Hoard

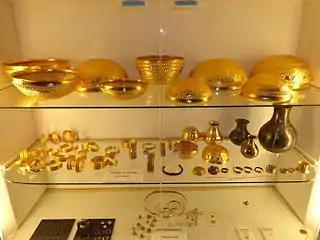
Treasure of Villena, 1000 BC, the biggest prehistoric gold hoard in Western Europe. Discovered in 1963.

Hoards may be of precious metals, coinage, tools or less commonly, pottery or glass vessels. There are various classifications depending on the nature of the hoard: